Ha*Ash

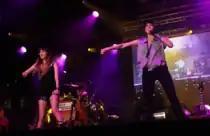
Ha*Ash live in Zacatecas, Mexico during the A Tiempo tour

Ha*Ash embarked on a lengthy world tour from 2011 to 2013, visiting Mexico, the United States, Spain, Costa Rica, Peru, and Ecuador. Early in the tour they opened for Shakira in Mexico City and Guadalajara. In late 2011 they appeared on the Hombres G tribute album "En la playa", recording a new version of "Temblando" with David Summers.